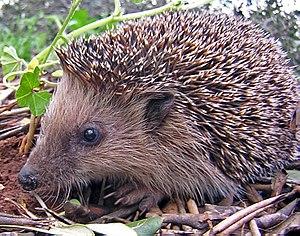
Un jeune hérisson (Erinaceus europaeus).
Les Érinaceomorphes sont un sous-ordre de mammifères placentaires laurasiathériens.
La Casamaures est une villa située en France à Saint-Martin-le-Vinoux, commune du département de l'Isère en région Auvergne-Rhône-Alpes. Elle fait partie du paysage culturel de la métropole de Grenoble, sur le coteau du mont Jalla.
Hérisson est un nom vernaculaire qui désigne en français divers petits mammifères insectivores disposant de poils agglomérés, durs, hérissés et piquants. Ce nom dérive du latin ericius.